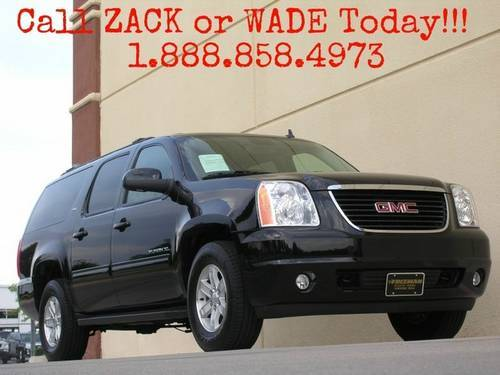
Car model: 2012 GMC Yukon Hybrid SUV